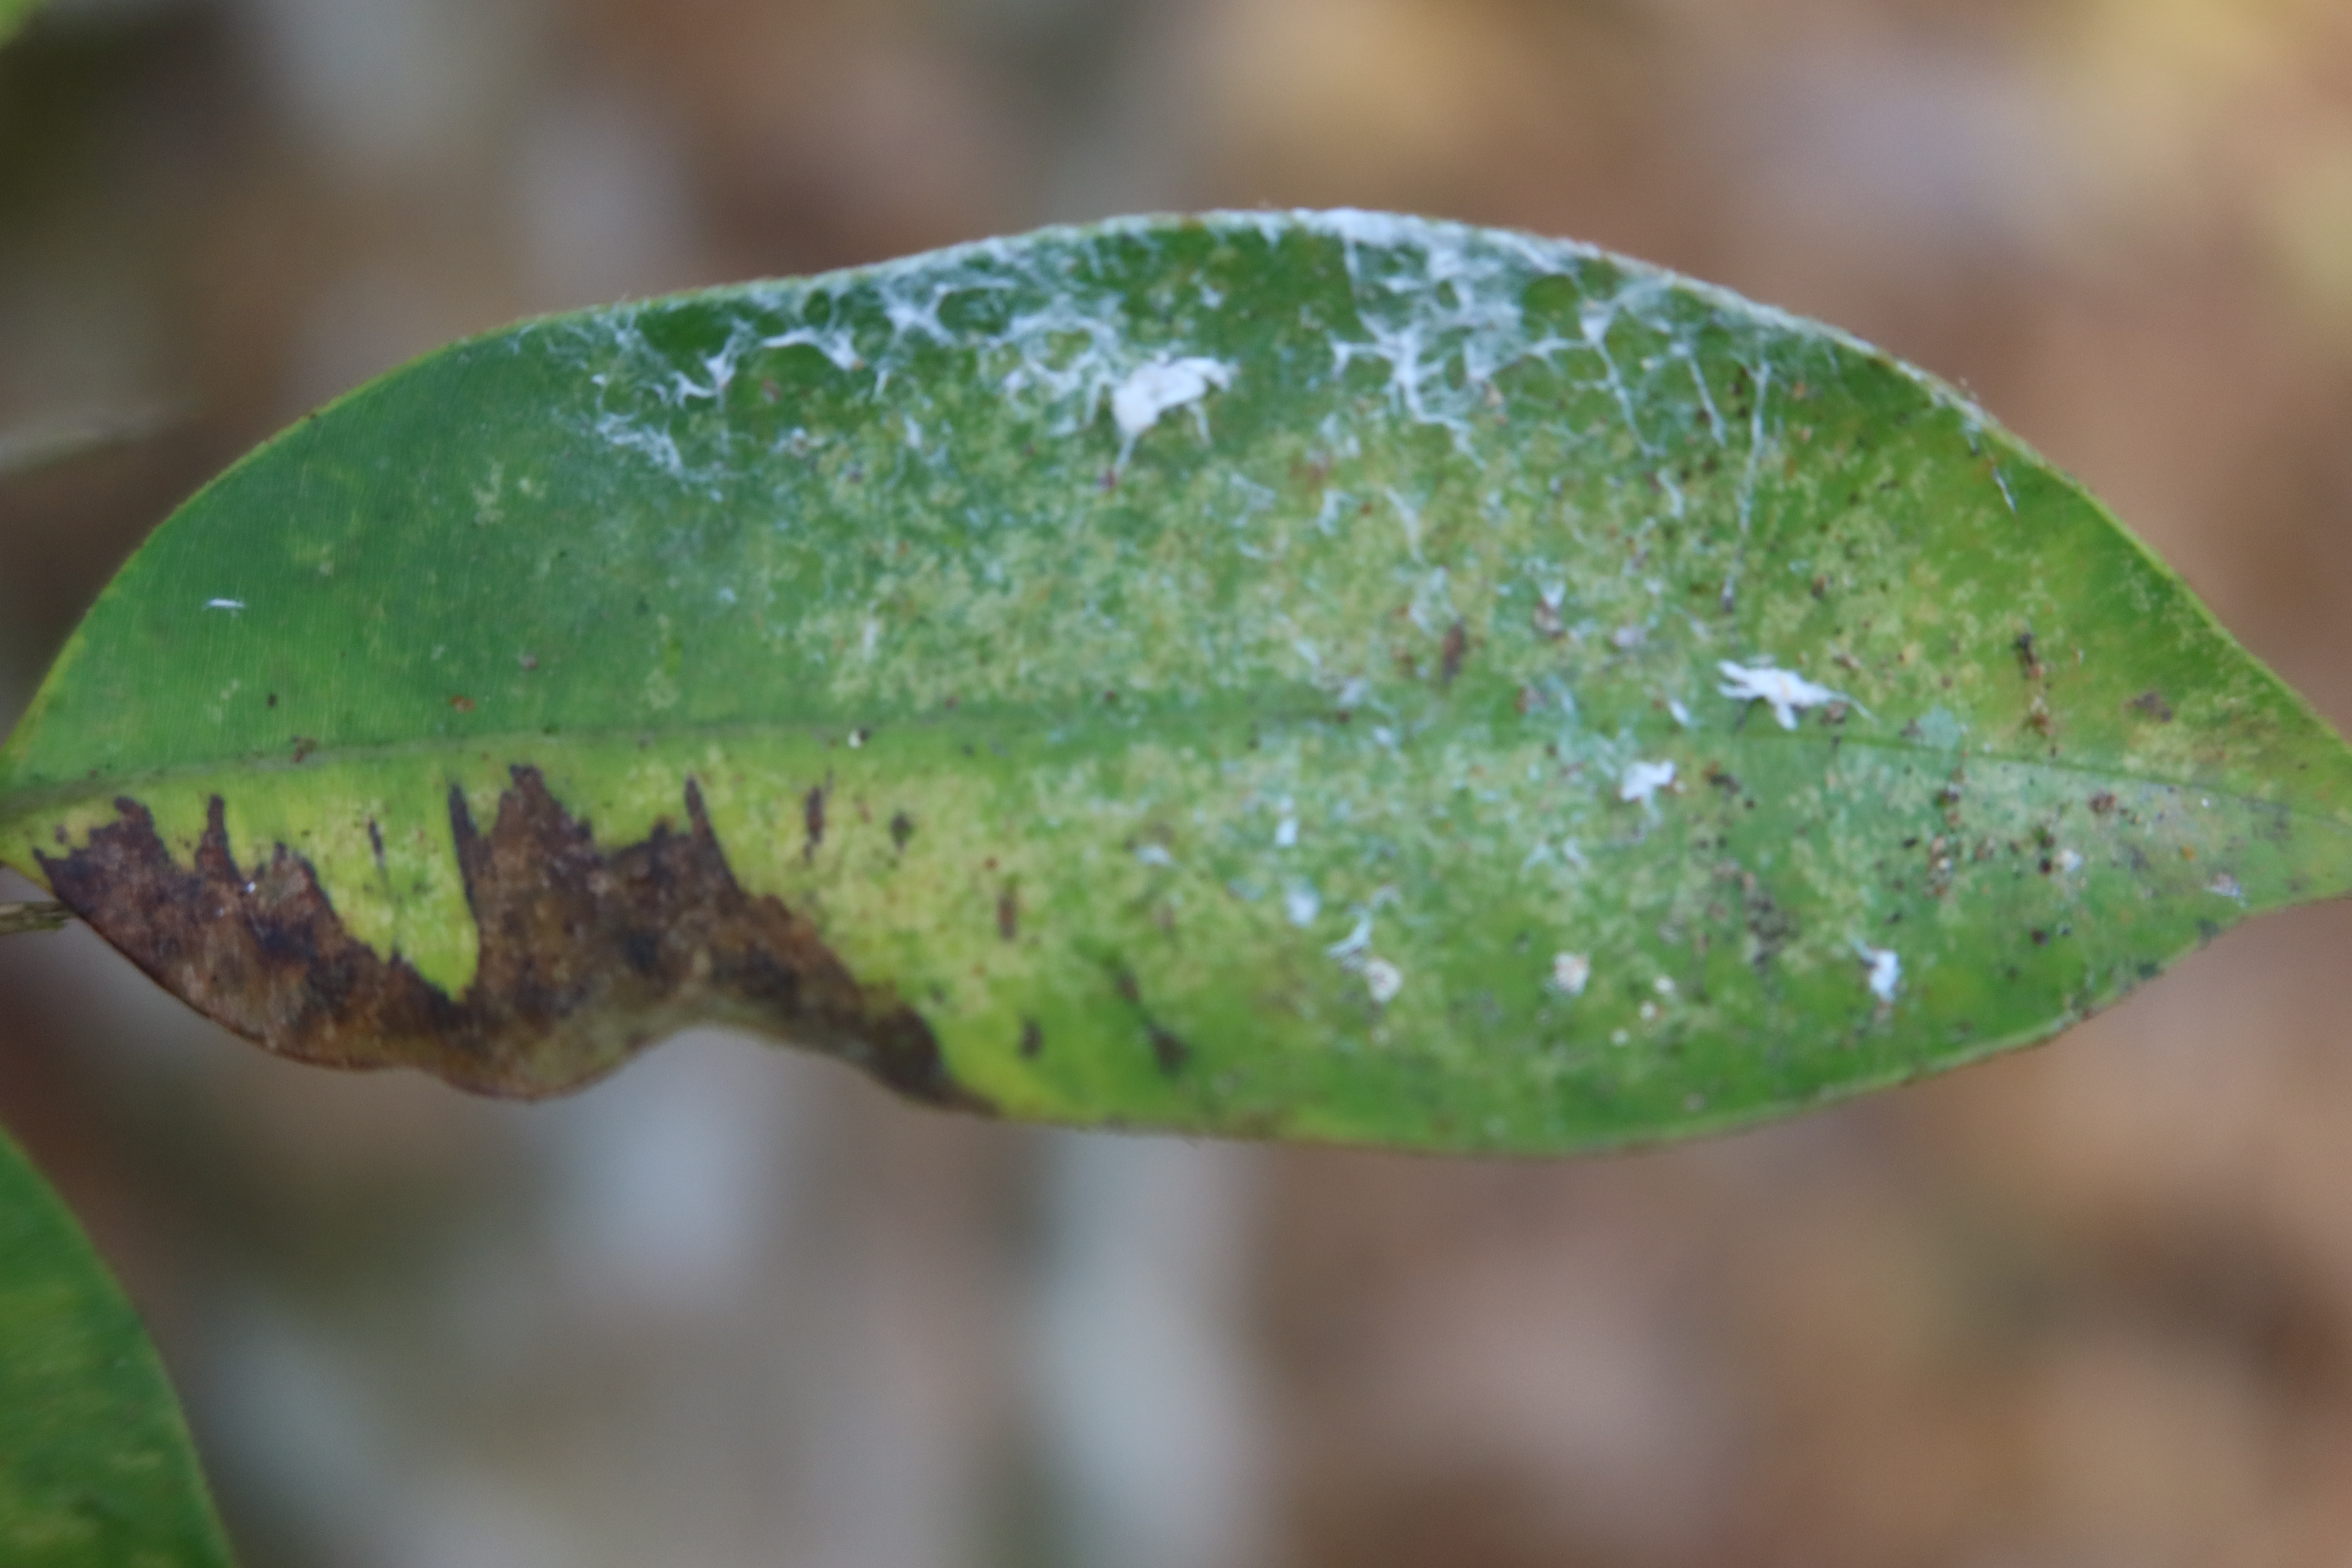
Label: Anthracnose